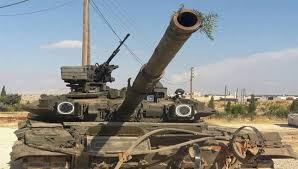
Label: T-90